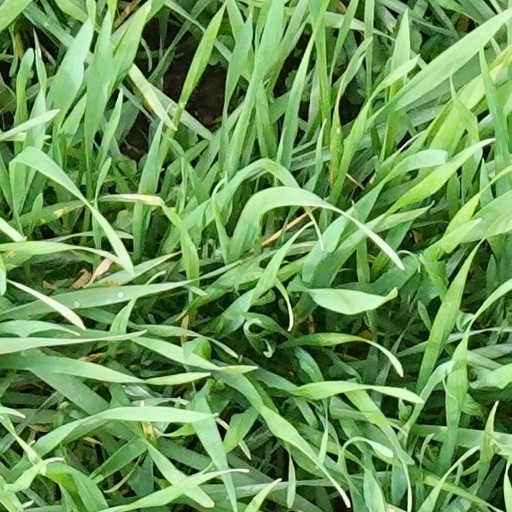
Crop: wheat